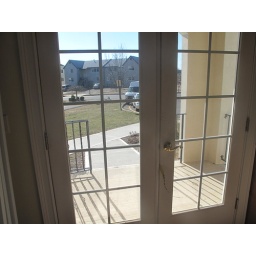
french doors in kitchen leading to front porch